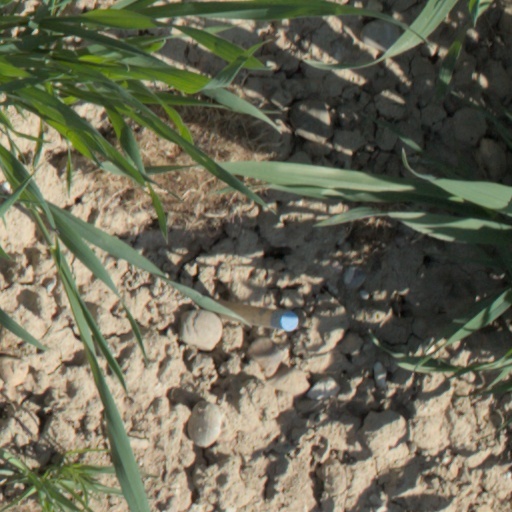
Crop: wheat